Elisabeth Andrae

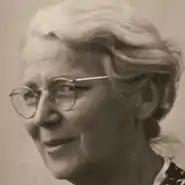
Elisabeth Andrae (1930s)

Louise Elisabeth Andrae (3 August 1876, Leipzig – 1945, Dresden) was a German Post-Impressionist landscape painter and watercolorist.